1936 Bolivian coup d'état

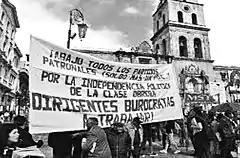

Given the danger of a revolt, the government called on the military to intervene. "La Calle" reported that the army had been ordered to "fire on the people if they were in favor of the strike." However, there would be no suppression by the military as Álvarez had managed to meet with David Toro and Germán Busch and had secured commitments of non-intervention.